Abo Formation

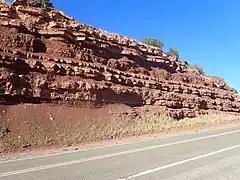
Abo Formation at its type section in Abo Pass, New Mexico, USA. This is the Cañon de Espinoso Member.

The Abo Formation is a geologic formation in New Mexico. It contains fossils characteristic of the Cisuralian epoch of the Permian period.